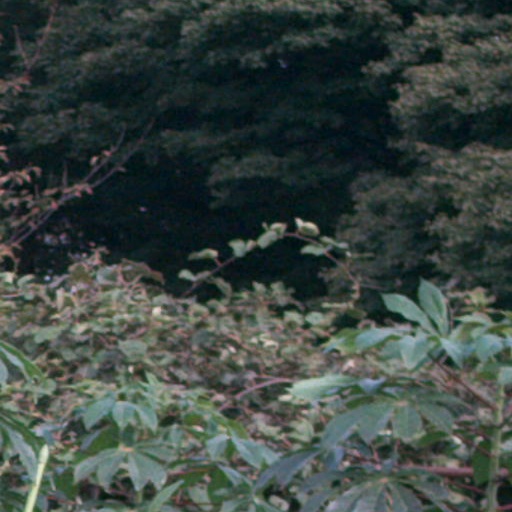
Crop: cassava